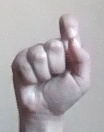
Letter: fa